Business chess

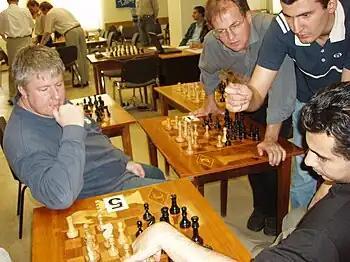
A picture of four men looking over a chessboard and gesticulating. In the background are other chess boards on tables, set up differently.

Each team is provided five ordinary chess boards to freely discuss positions and calculate variants (Figure 1). At each board the team (or part of it) discusses the position arising in one of the branches of a game (Photo 3 and Video). The team itself determines how it organizes discussions and makes decisions. Interactive Cognitive Scenario only suggests the possibility of alternative actions of each team member (using branching) in combination with the possibility of subsequent rejection from them when it becomes clear for team that these actions were erroneous (using selection).